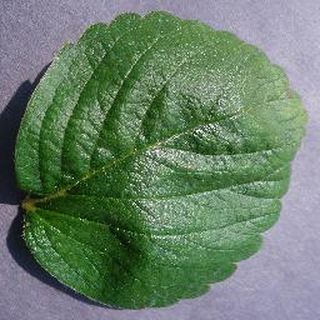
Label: healthy_strawberry